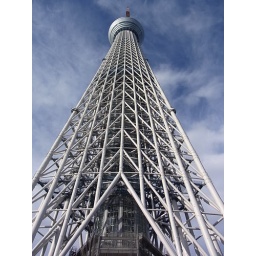
Tokyo sky tree is underconstructing.It finish next near.It stand in Kotohirabashi(near Asakusa).